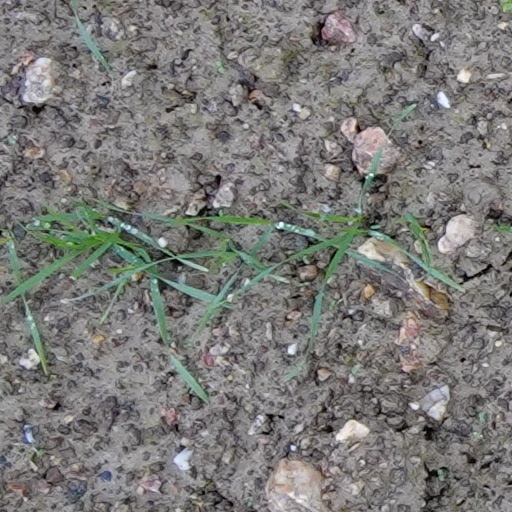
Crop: wheat